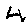
Label: 4